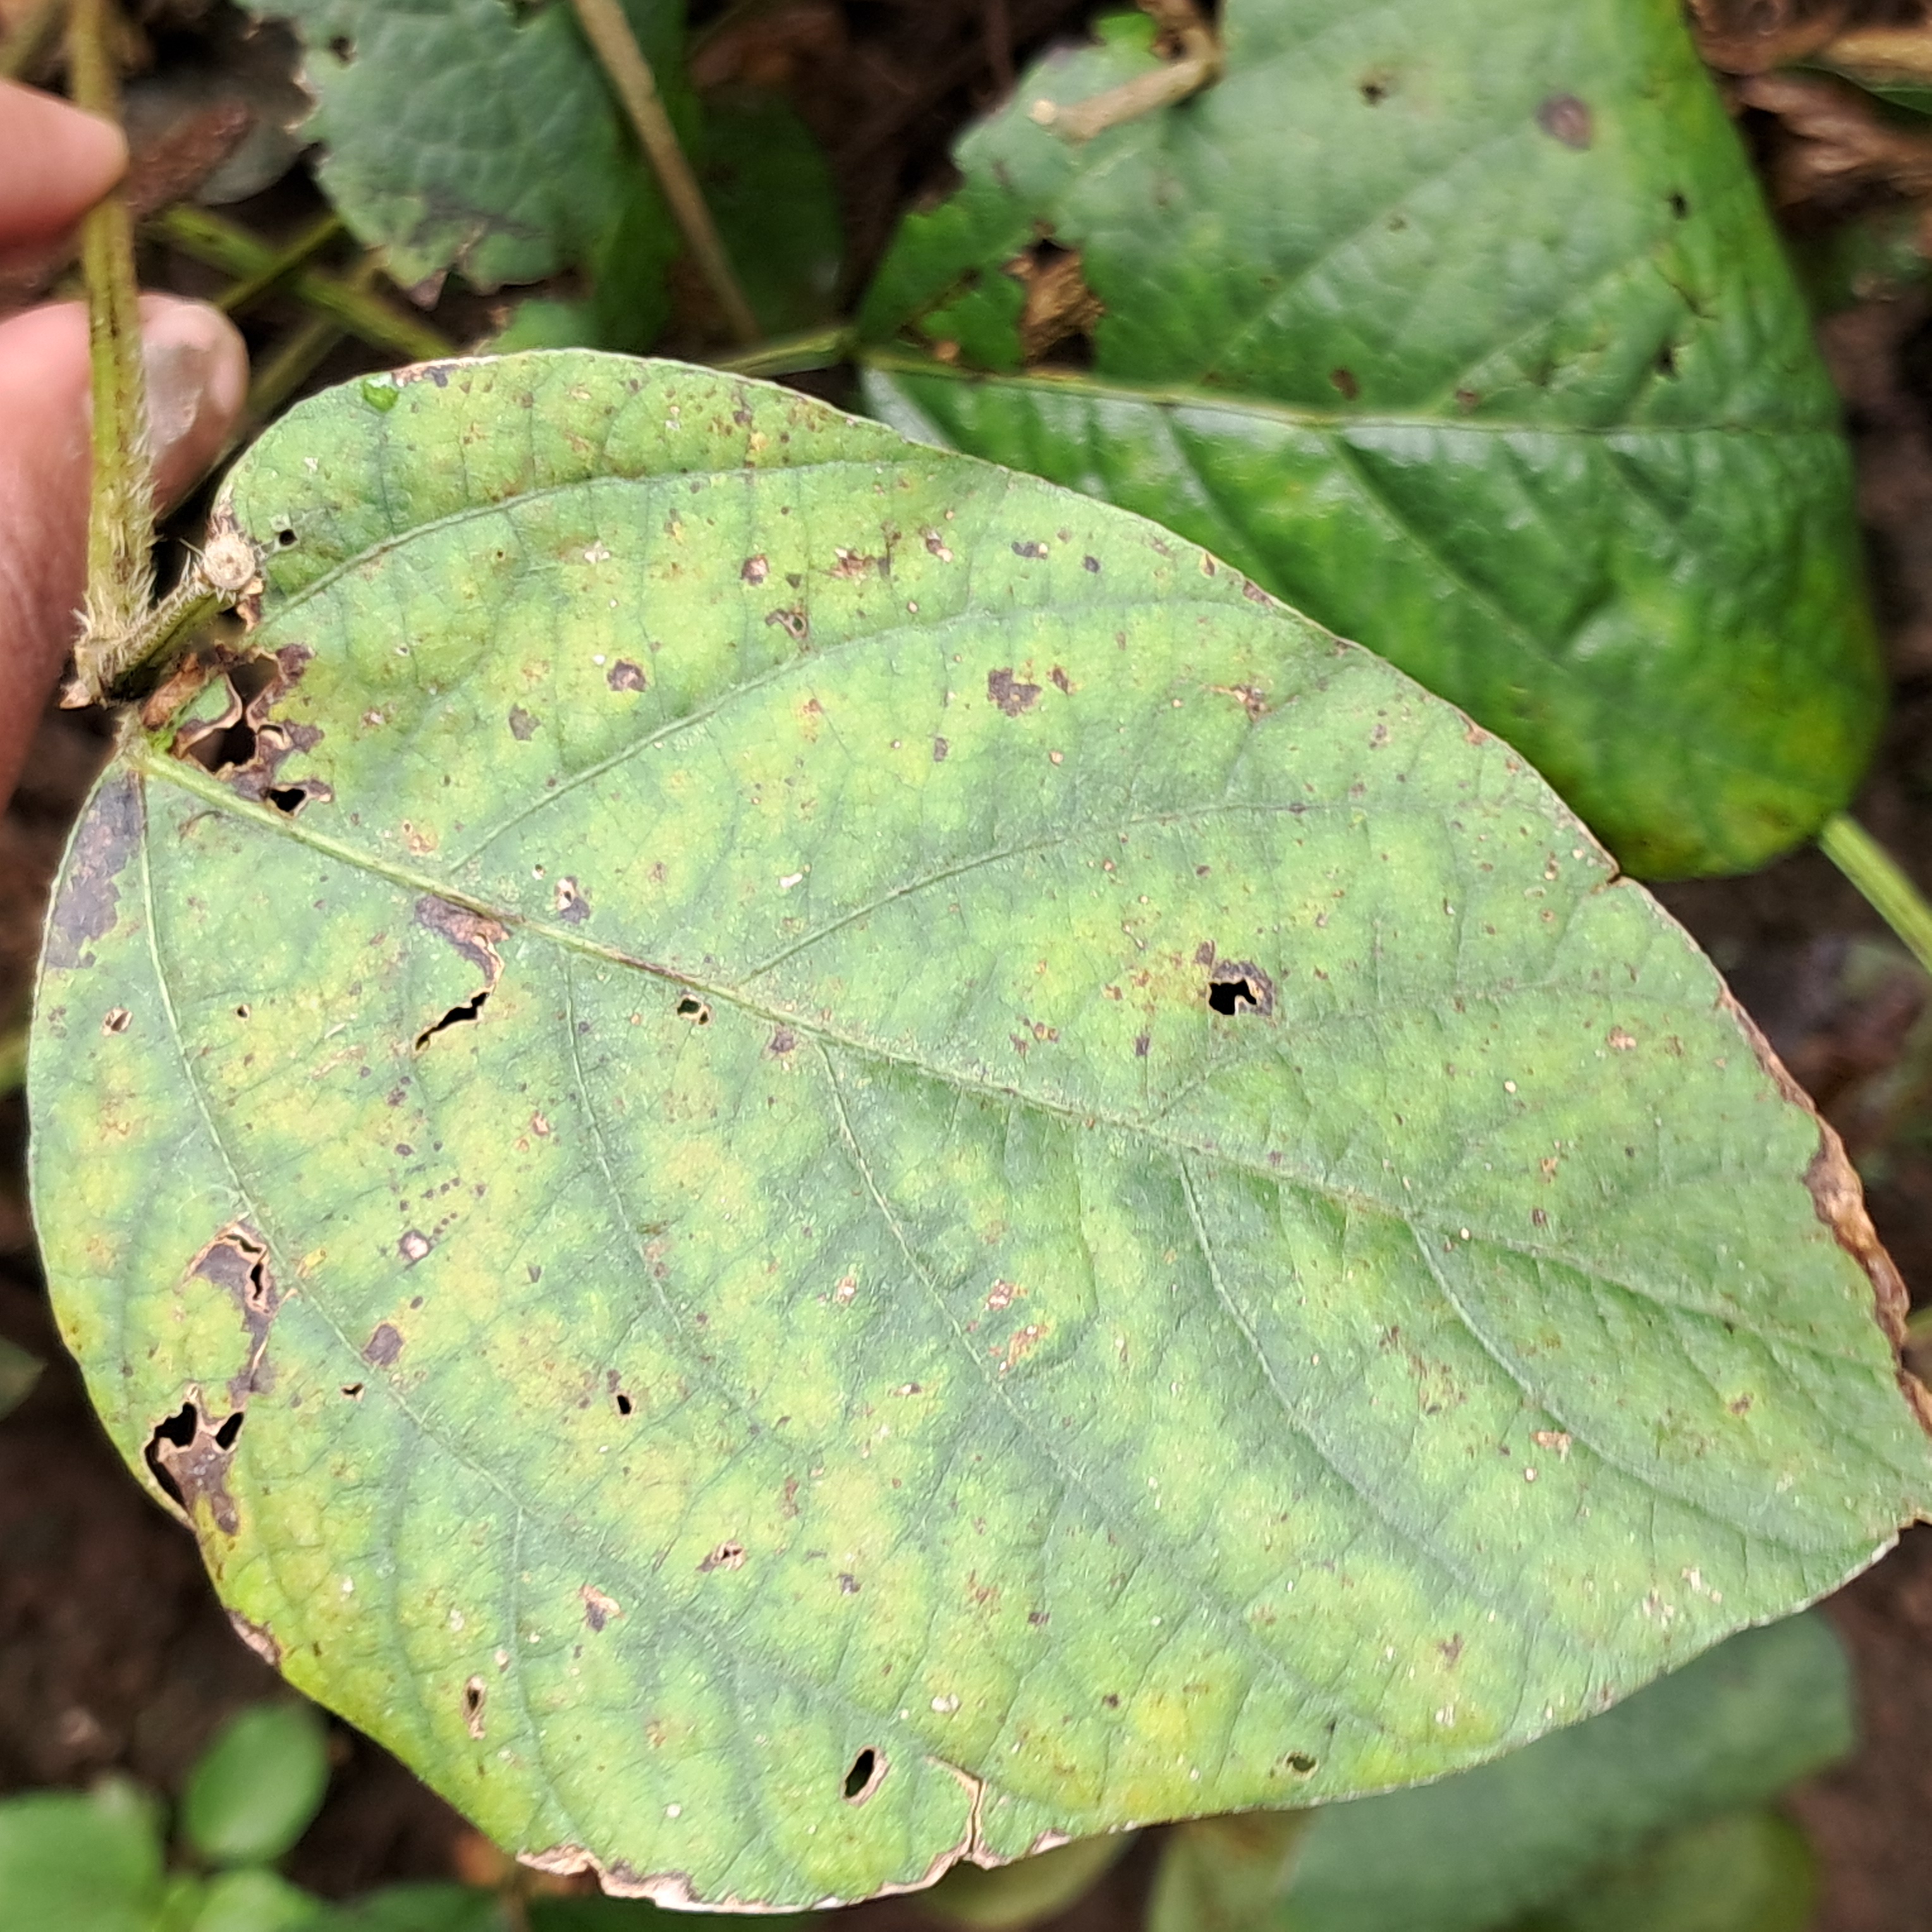
Label: Rust